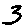
Label: 3